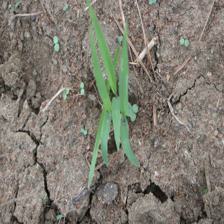
Label: Sorghum